North East England

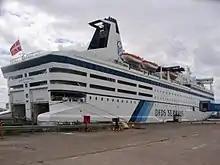
Queen of Scandinavia berthed at North Shields

Regional television is provided by the BBC North East and Cumbria, which broadcasts the regional evening "Look North" programme from Spital Tongues in Newcastle. Its commercial rival, ITV Tyne Tees & Border, broadcasts the evening programme "ITV News Tyne Tees" from Gateshead.